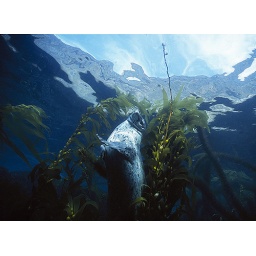
A seal rises towards the surface in clear water at Anacapa Island, California.